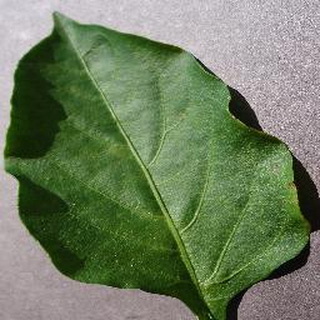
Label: healthy_bell_pepper